Primal Rage

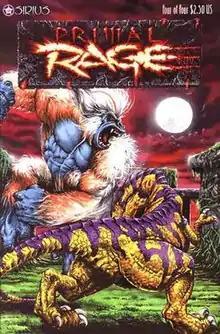
The giant ape Blizzard battles the dinosaur Sauron, from issue #4 of the "Primal Rage" comic published by Sirius Entertainment.

When "Primal Rage II" was canceled, Atari allegedly deemed it necessary to somehow present the story for the sequel. Thus, in 1997, a novel called "Primal Rage: The Avatars", written by John Vornholt, was published by Boulevard Books. The book tells what happened to the dinosaur gods 65 million years ago, and then moves into the main story of the gods' reign on Urth renewed, then the beast Necrosan appears. The book also focuses on fleshing out the world of "Primal Rage", and does so by bringing "the Avatars" to the forefront of the story, they being the humans chosen by their respective gods to be their shamans or other titles of nobility.